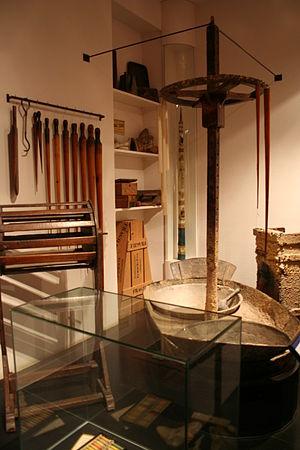
fabrication des cierges
Le musée de Normandie est un musée municipal de la ville de Caen dans le département du Calvados en région Normandie. Fondé en 1946, il est ouvert dans l'enceinte du château de Caen en 1963. Initialement consacré à l'ethnographie, le musée s'étend à l'archéologie, avec une salle ouverte en 1968, et des collections qui s'enrichissent avec les nombreuses fouilles archéologiques menées dans le département jusque dans les années 1980. Le musée des beaux-arts de Caen s'installe dans l'enceinte du château et ouvre en juin 1970.